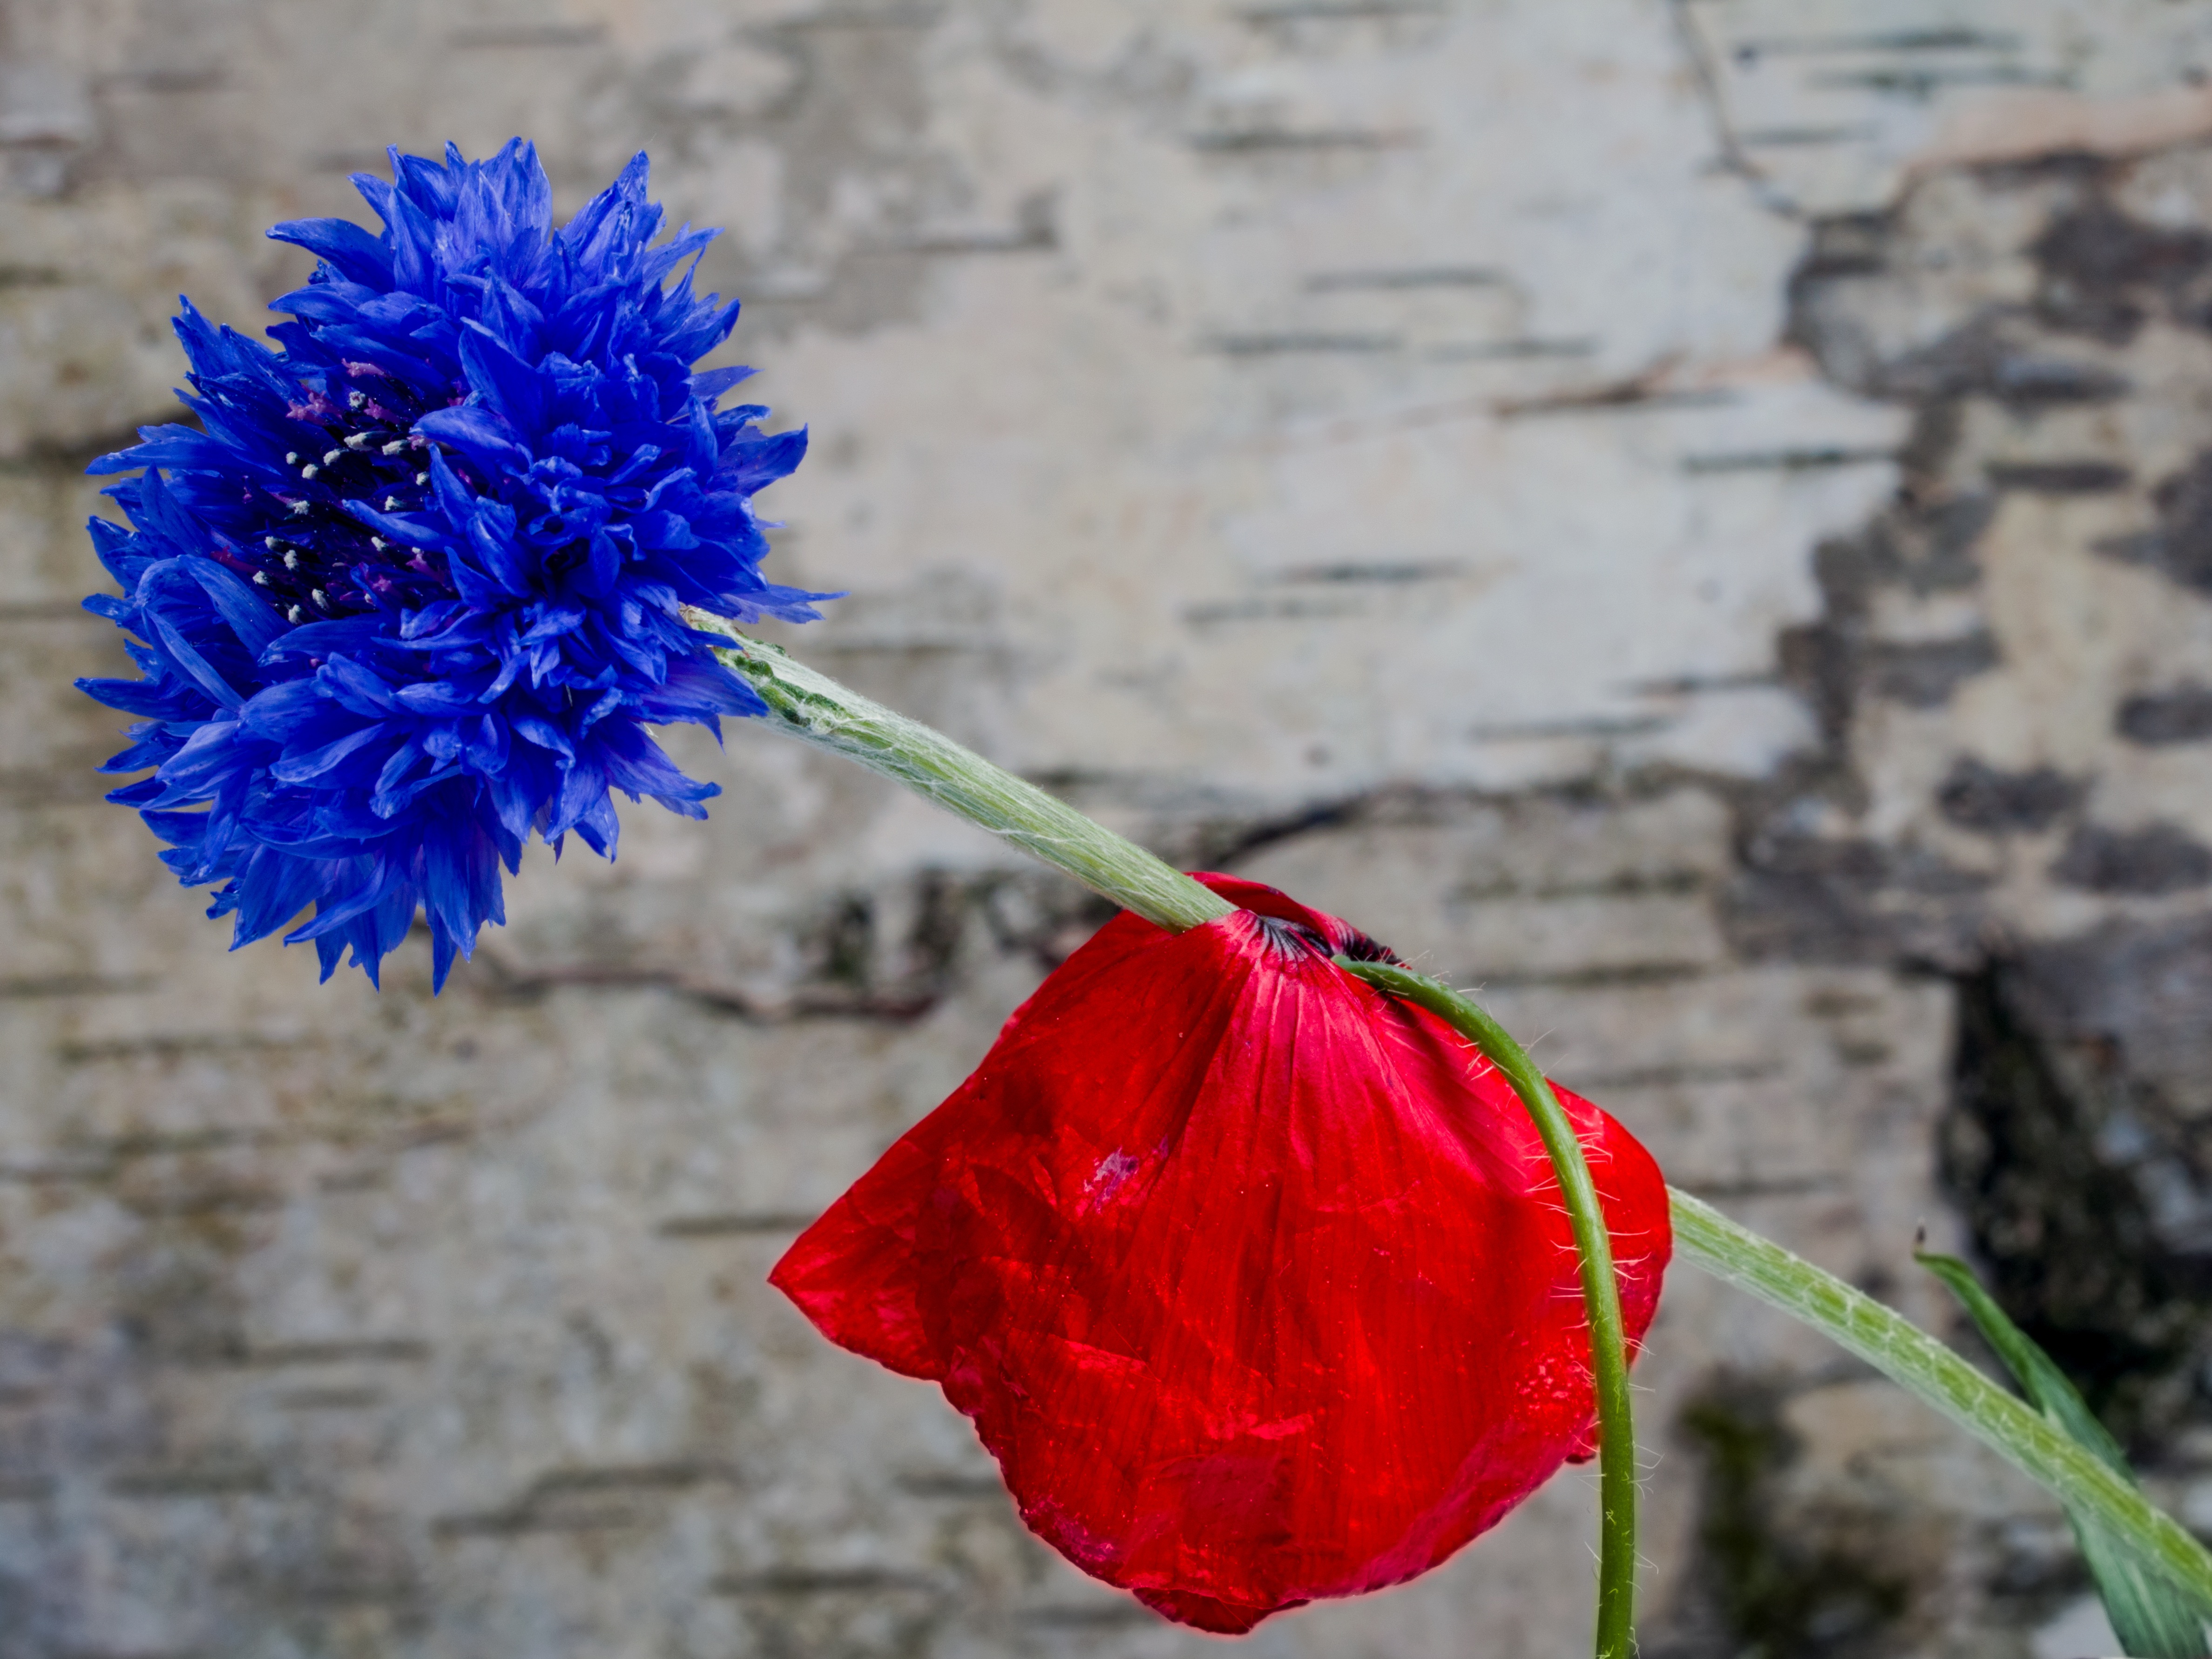
plant, leaf, flower, petal, red, flora, wildflower, klatschmohn, poppy flower, red poppy, cornflower, poppy, macro photography, flowering plant, plant stem, land plant, poppy family